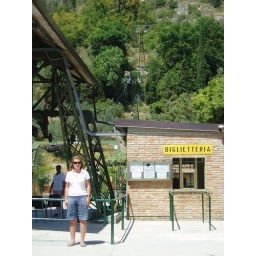
Cable car up to mountain in Gubbio